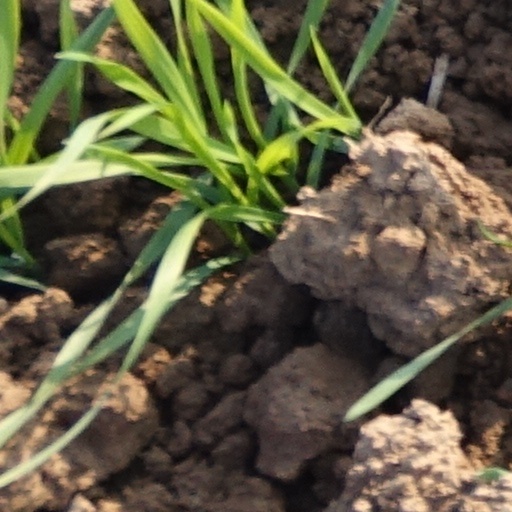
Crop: wheat